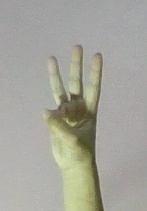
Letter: thaa